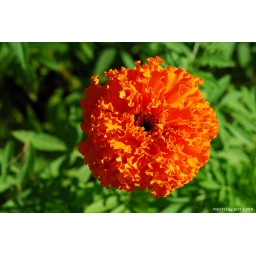
red in green